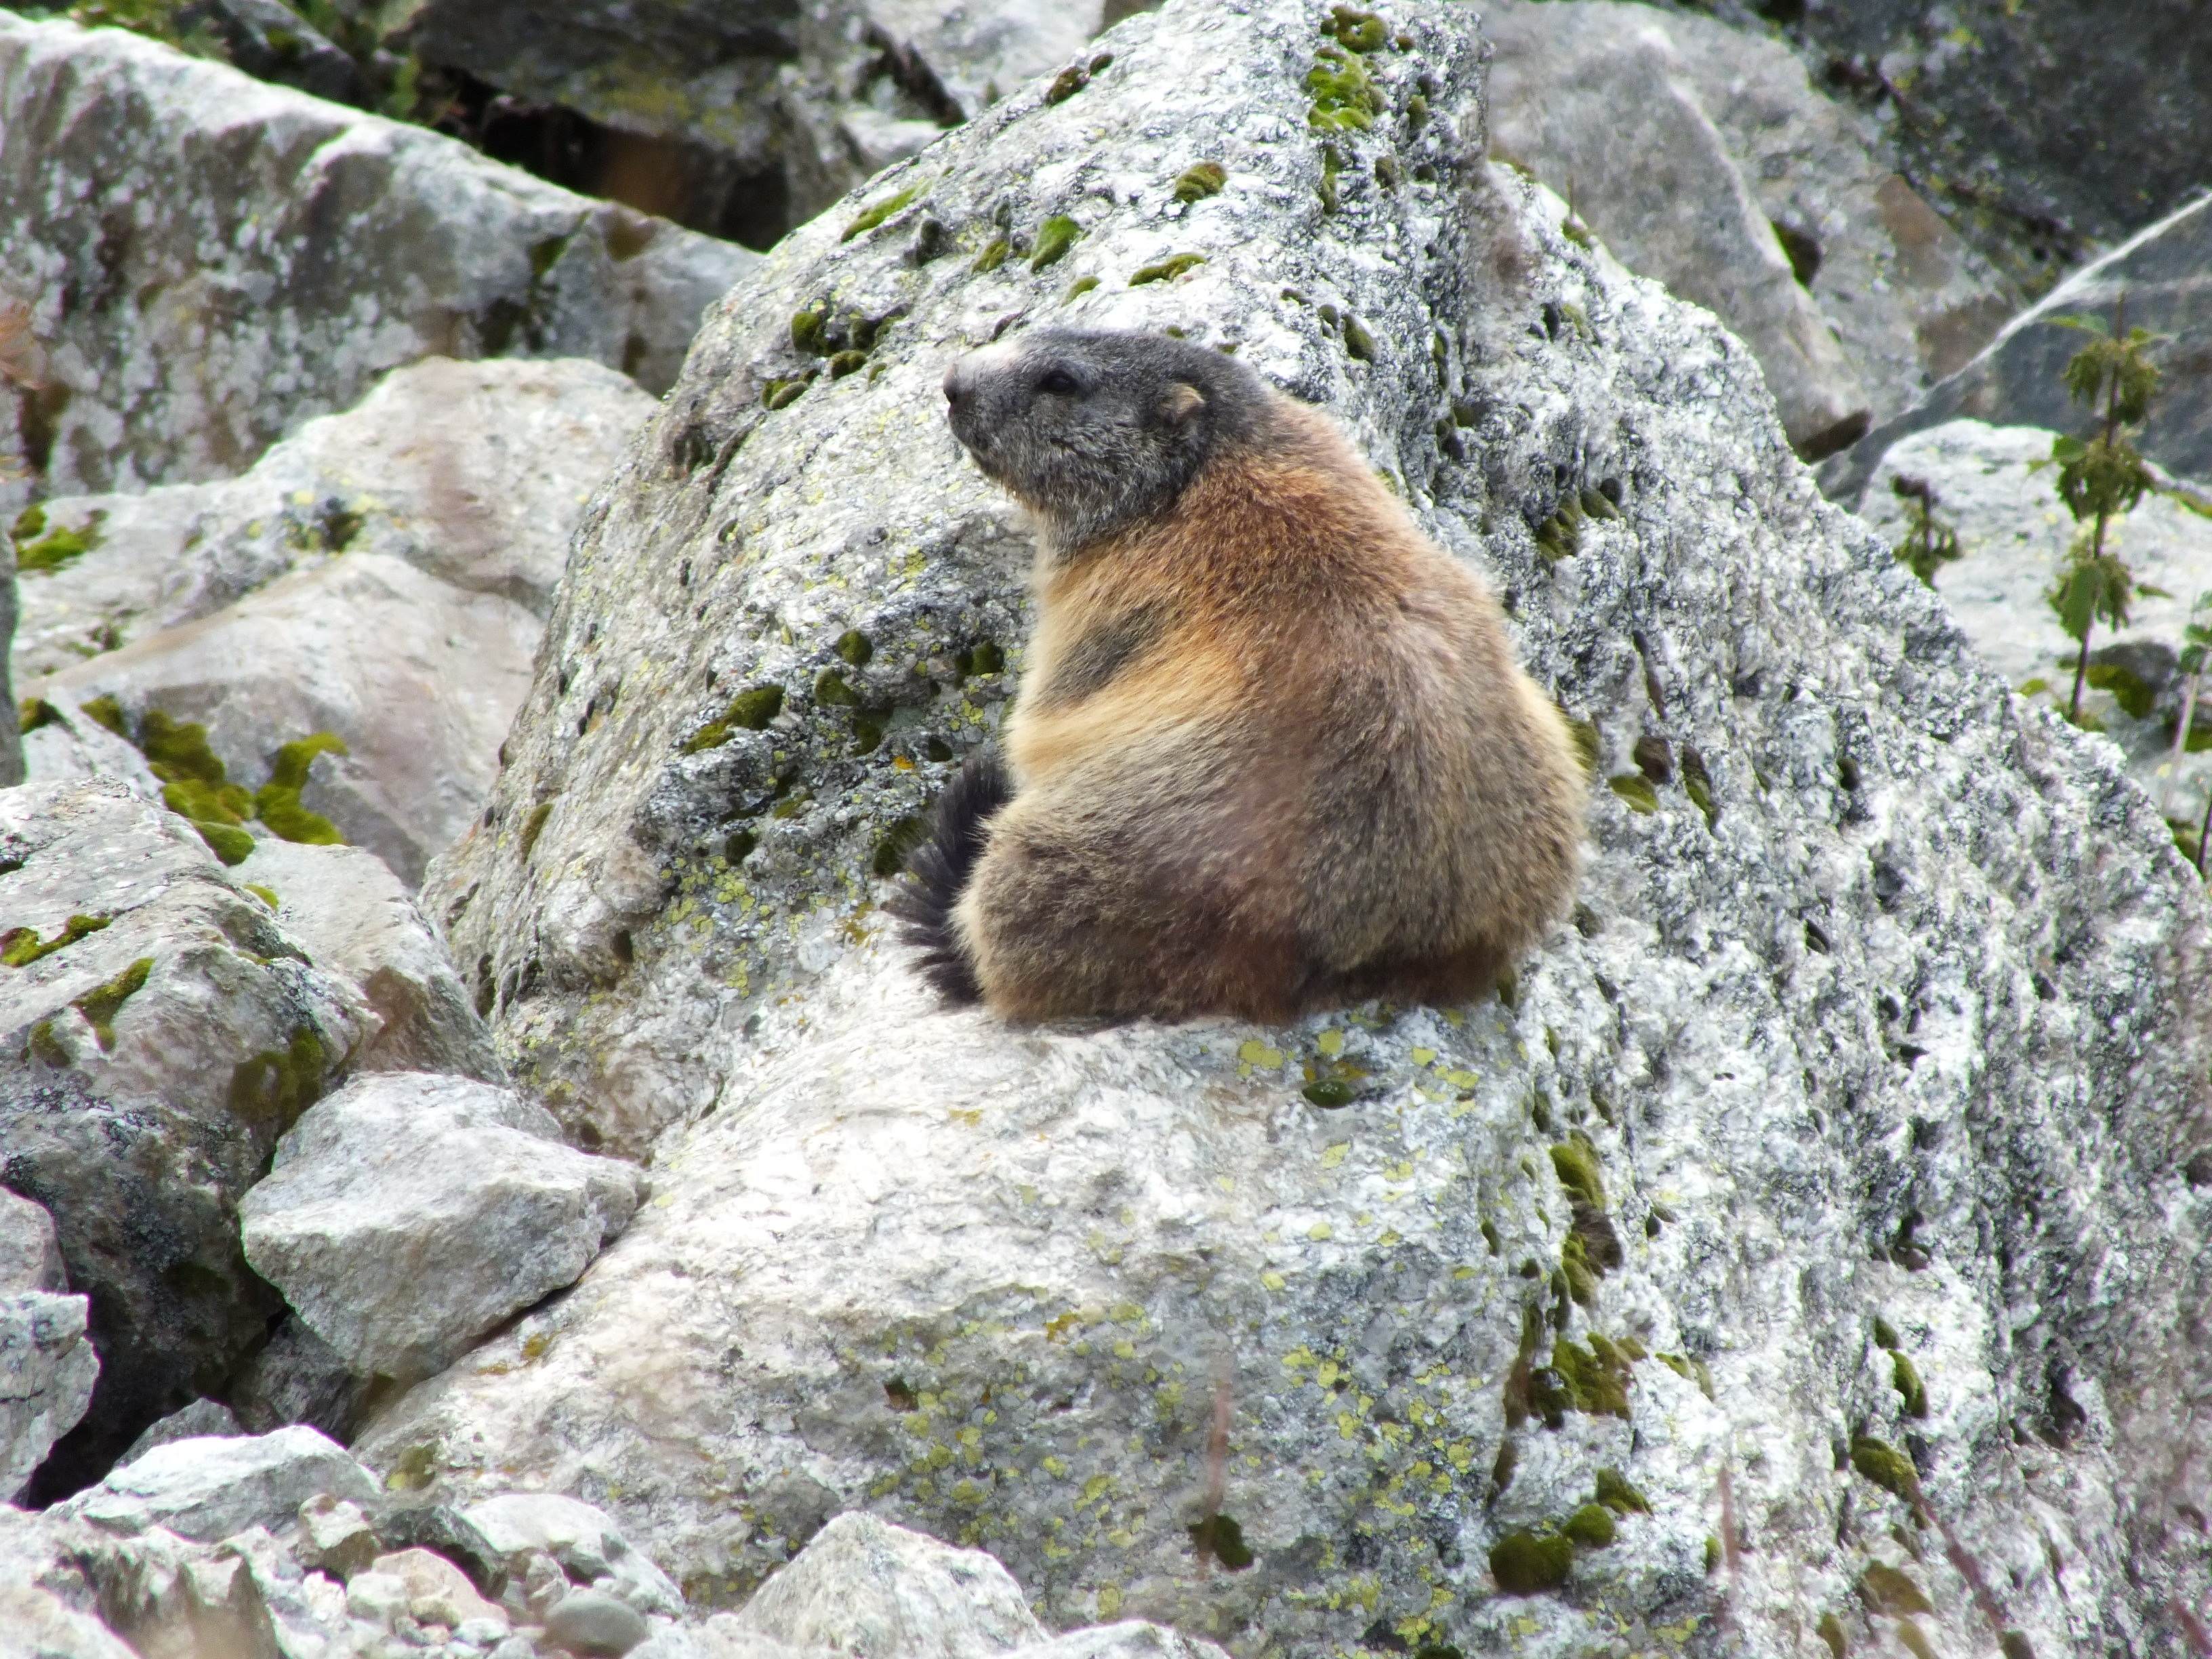
rock, animal, wildlife, zoo, mammal, squirrel, rodent, fauna, vertebrate, switzerland, marmot, prairie dog, wild live